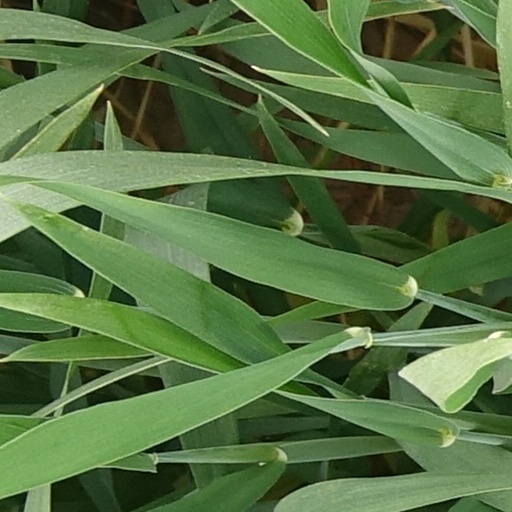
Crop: wheat